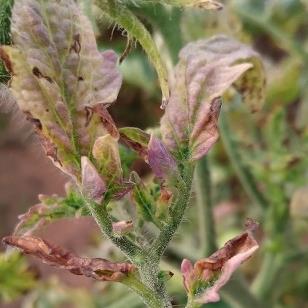
Crop: Tomato
Condition: virosis-d